Buttermilk pie
Also known as:
es - Spanish: Tarta de mantequilla
fa - Persian: پای آب‌دوغ
jv - Javanese: Pai susu mertéga
Category: pastry (dessert pie)
Cuisine: American
Associated cuisines: American
Area: Southern United States
Countries: United States
Region: Northern America

The basic filling consists of a mixture of sugar, butter, eggs, buttermilk, and wheat flour. Variations on the recipe include vanilla, lemon zest, nutmeg, and coconut.

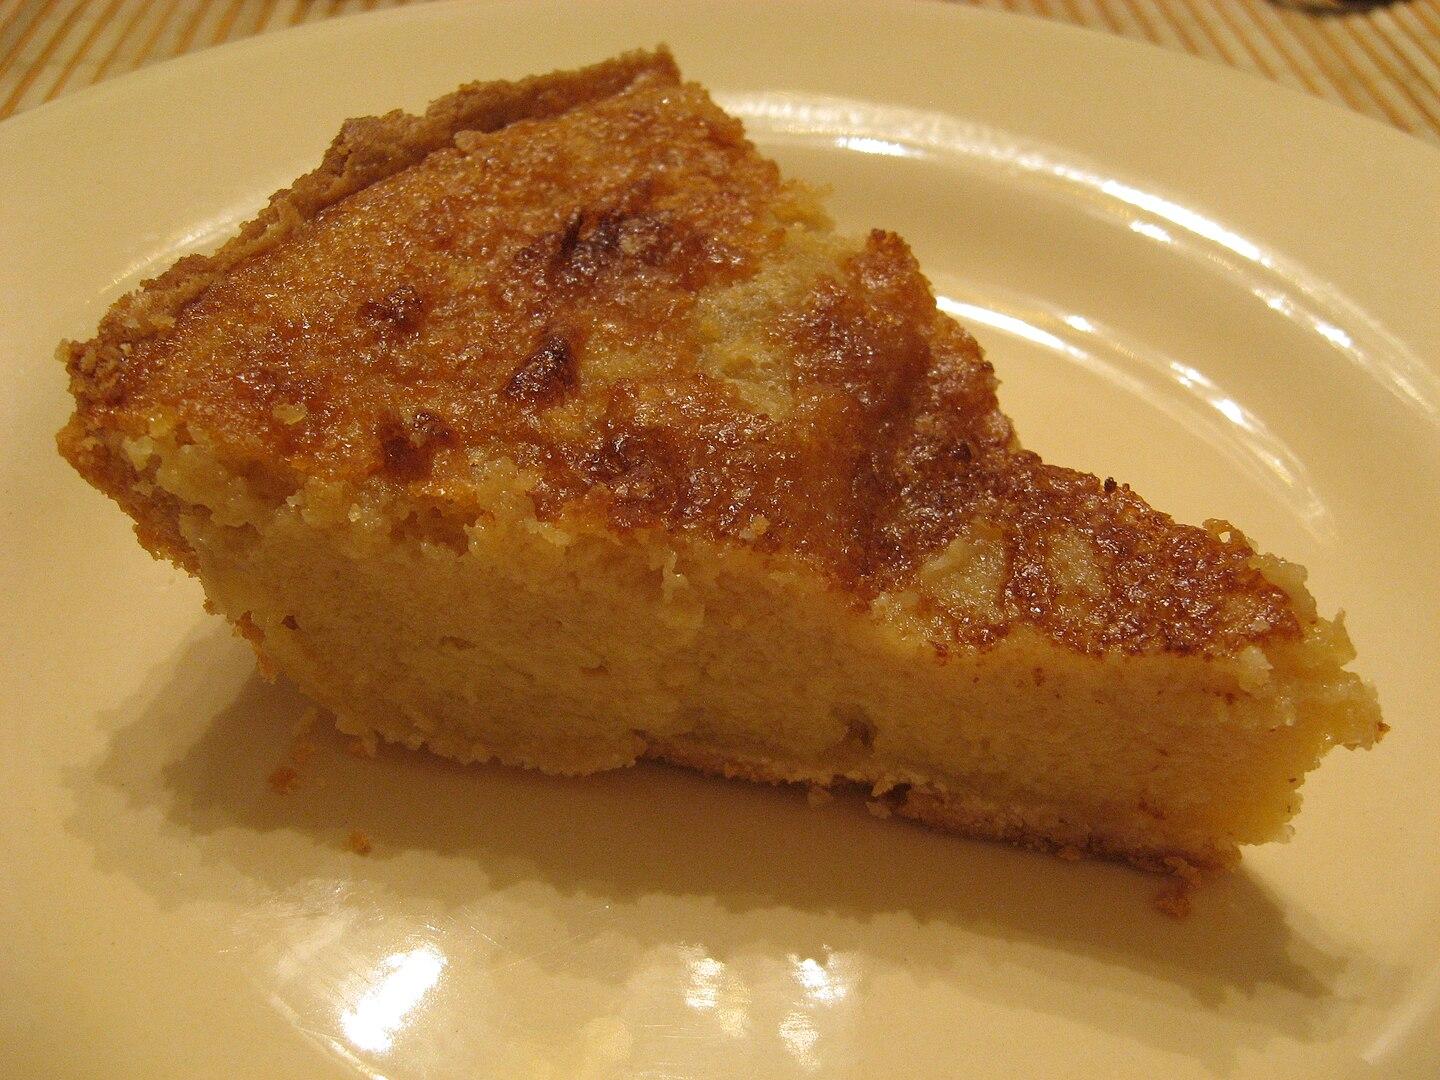
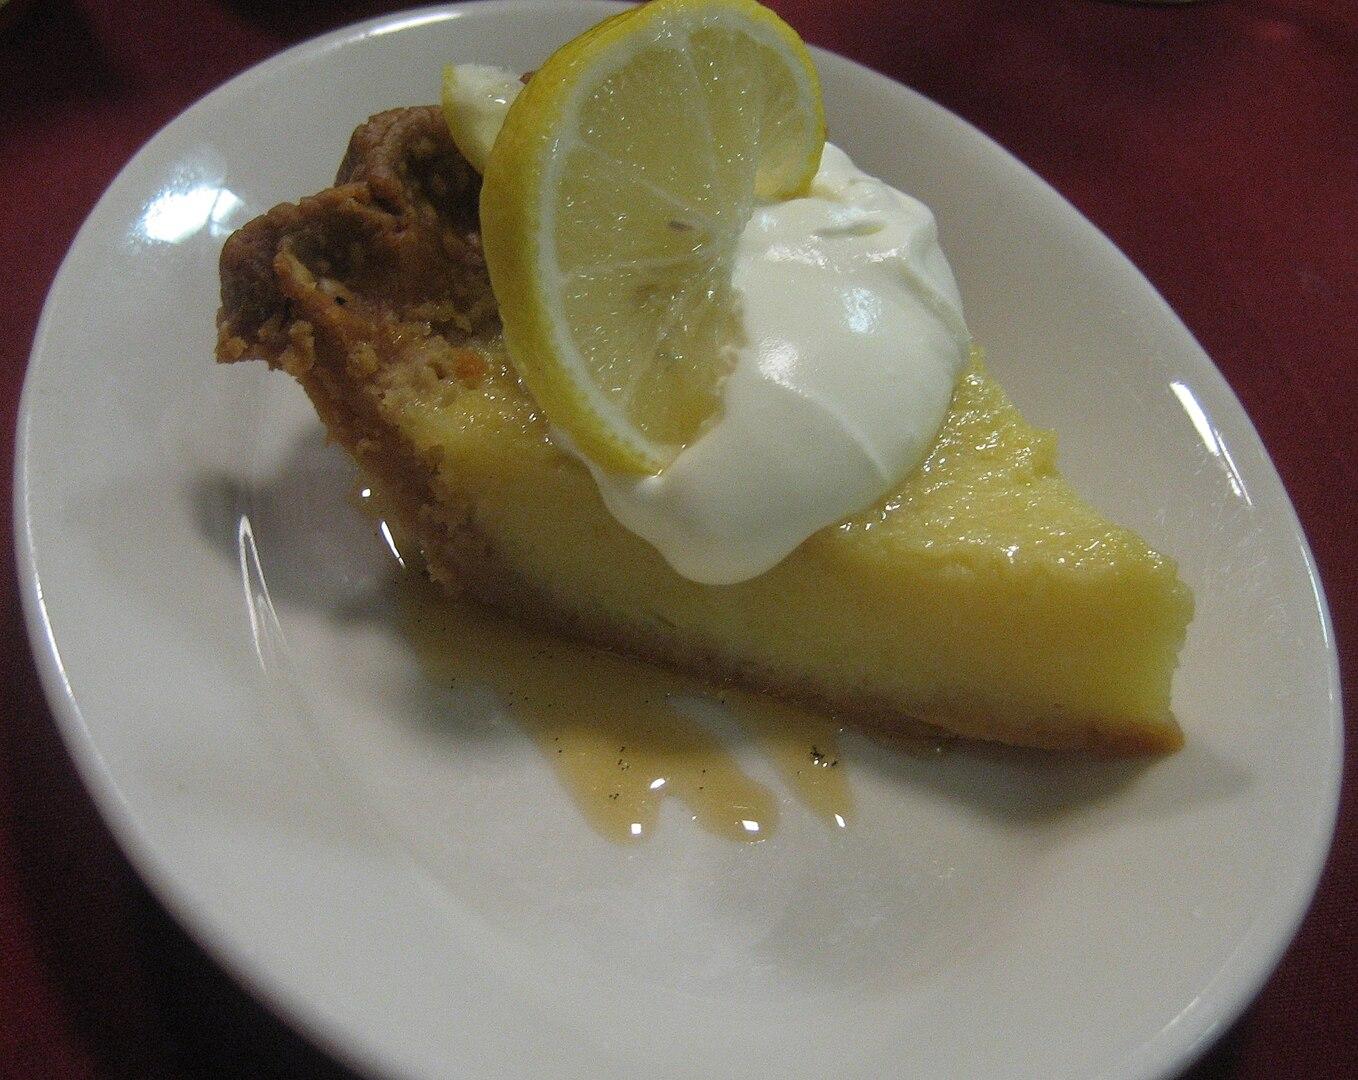
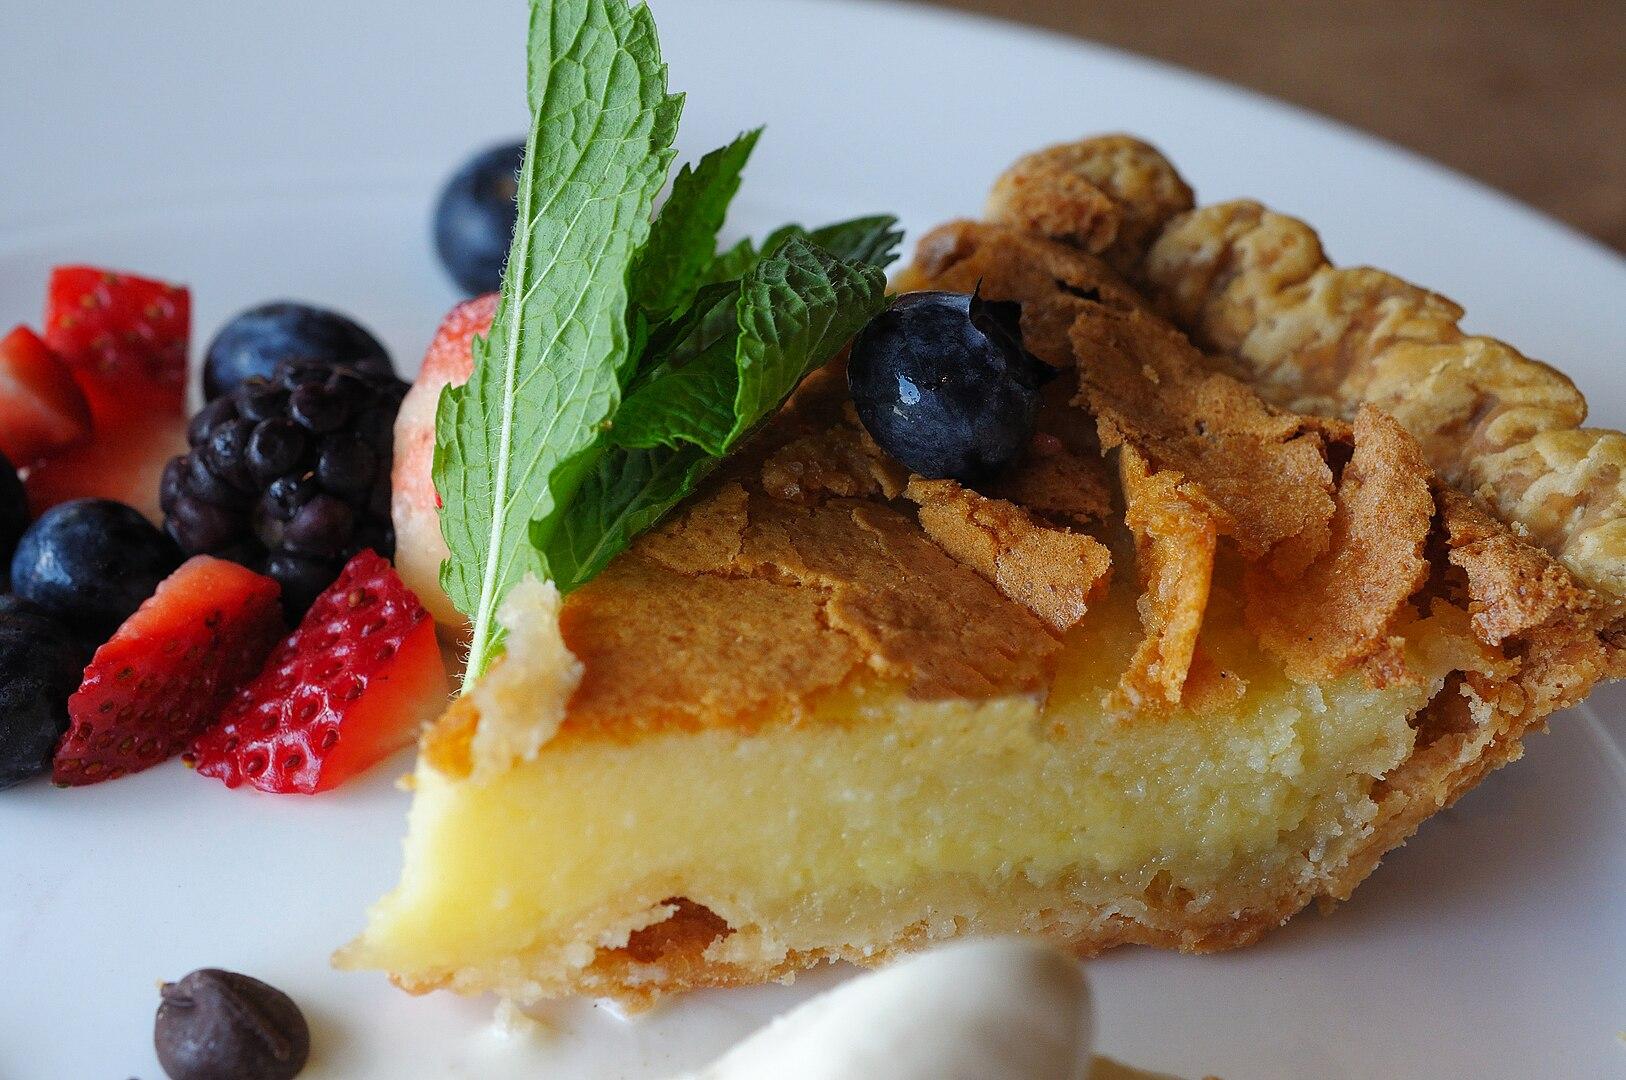
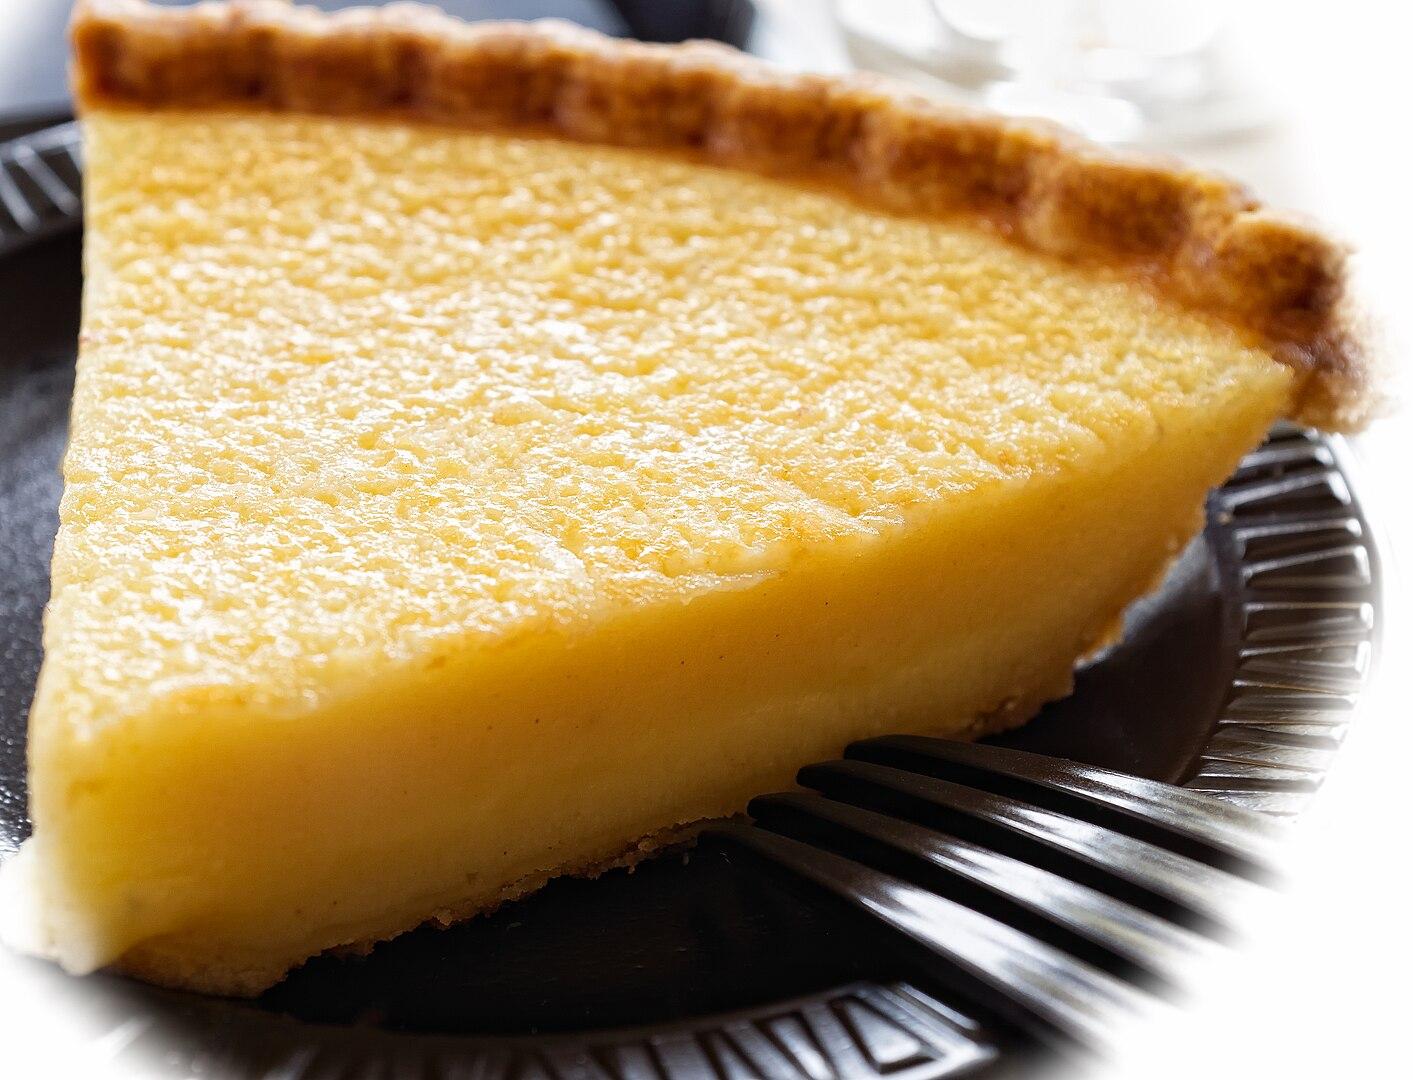
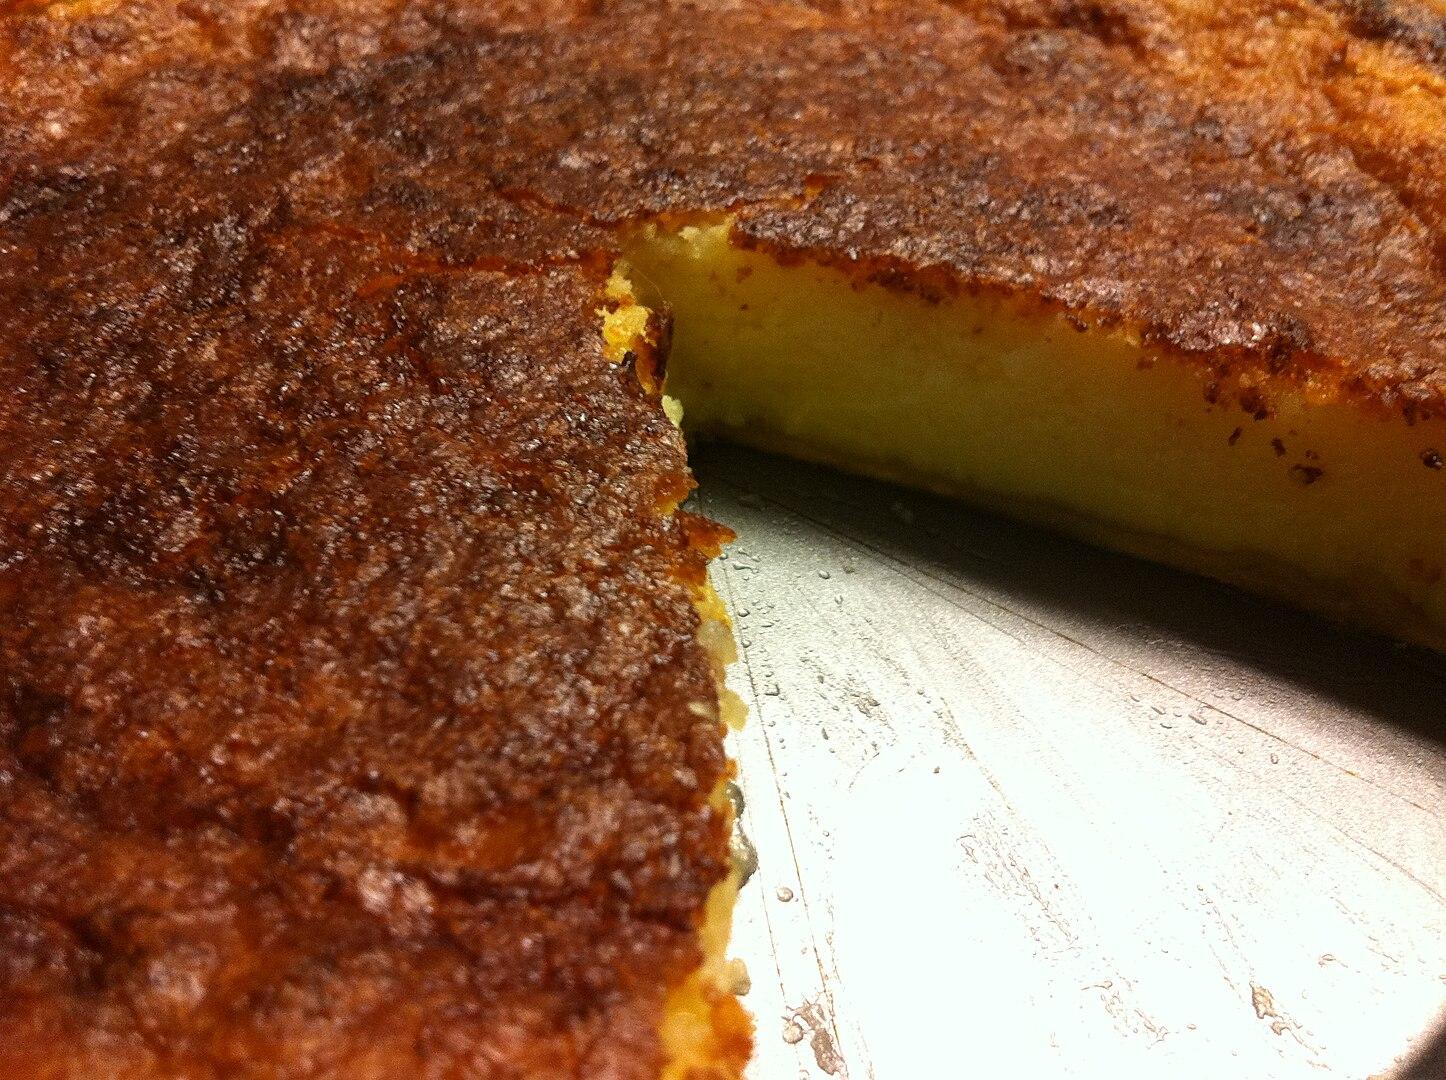
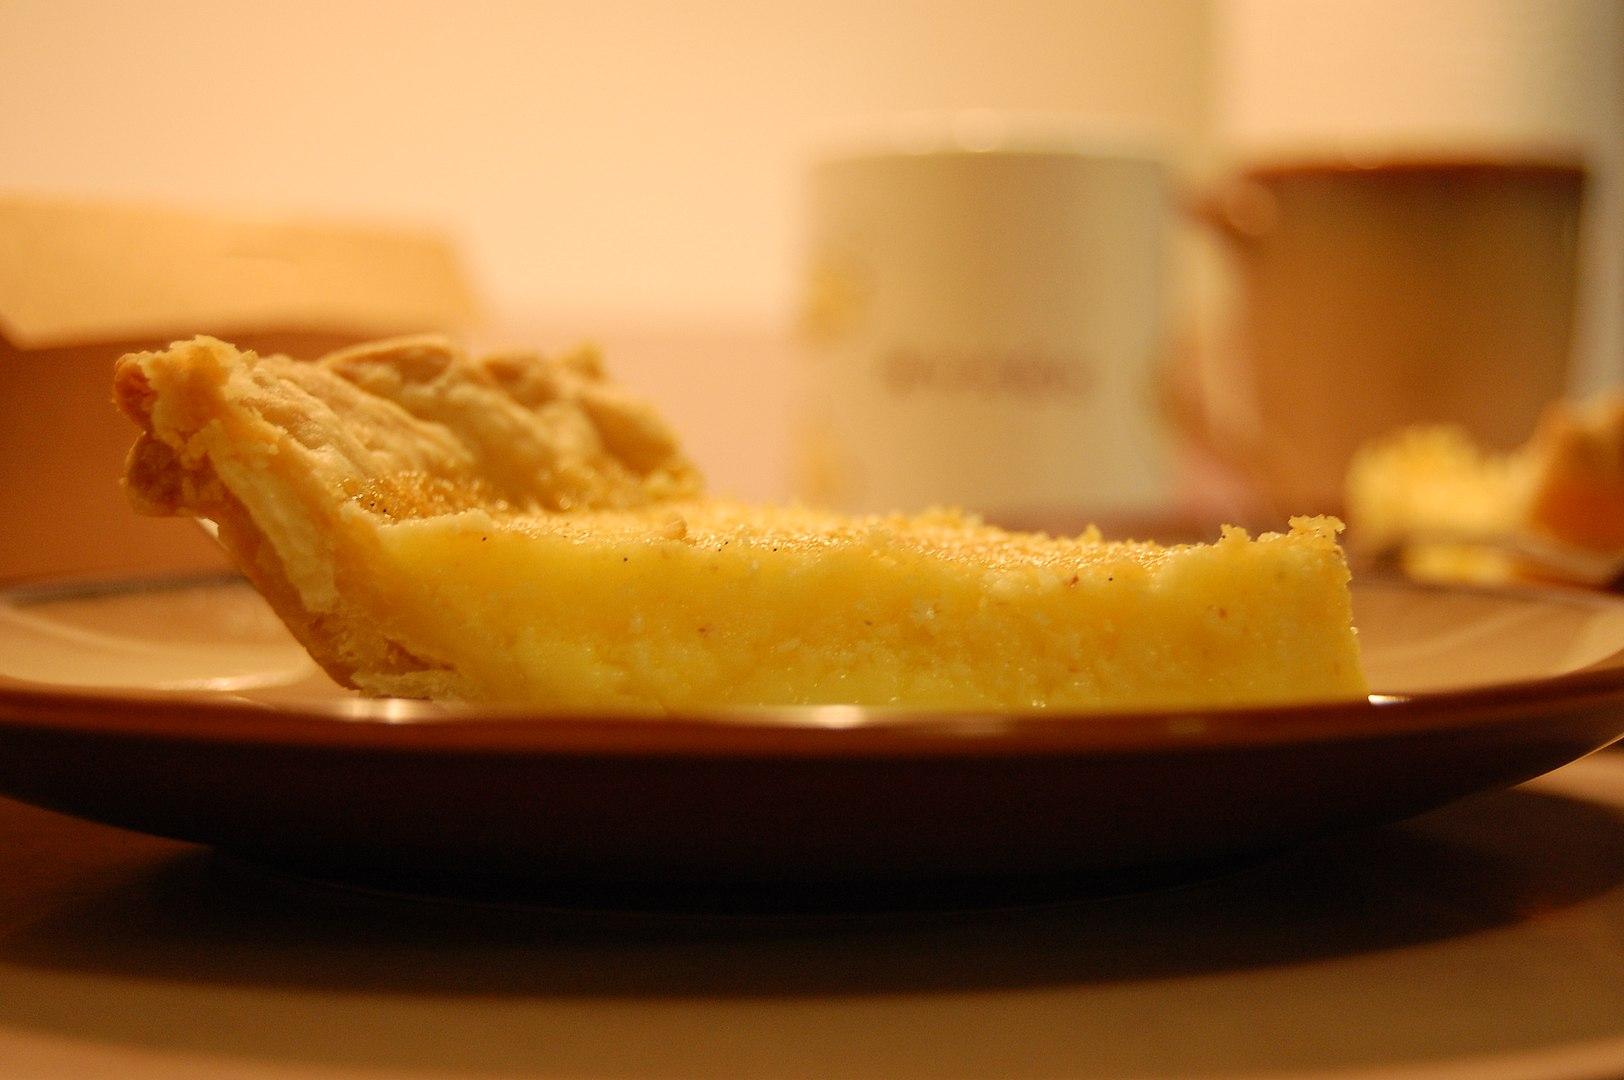